Caitlin Blackwood

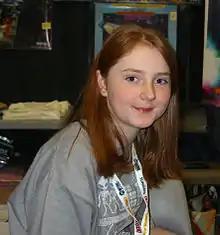
Blackwood in 2012

Caitlin Blackwood (born 23 June 2000) is a British actress. She is best known for playing the young Amy Pond in the BBC One TV programme "Doctor Who".